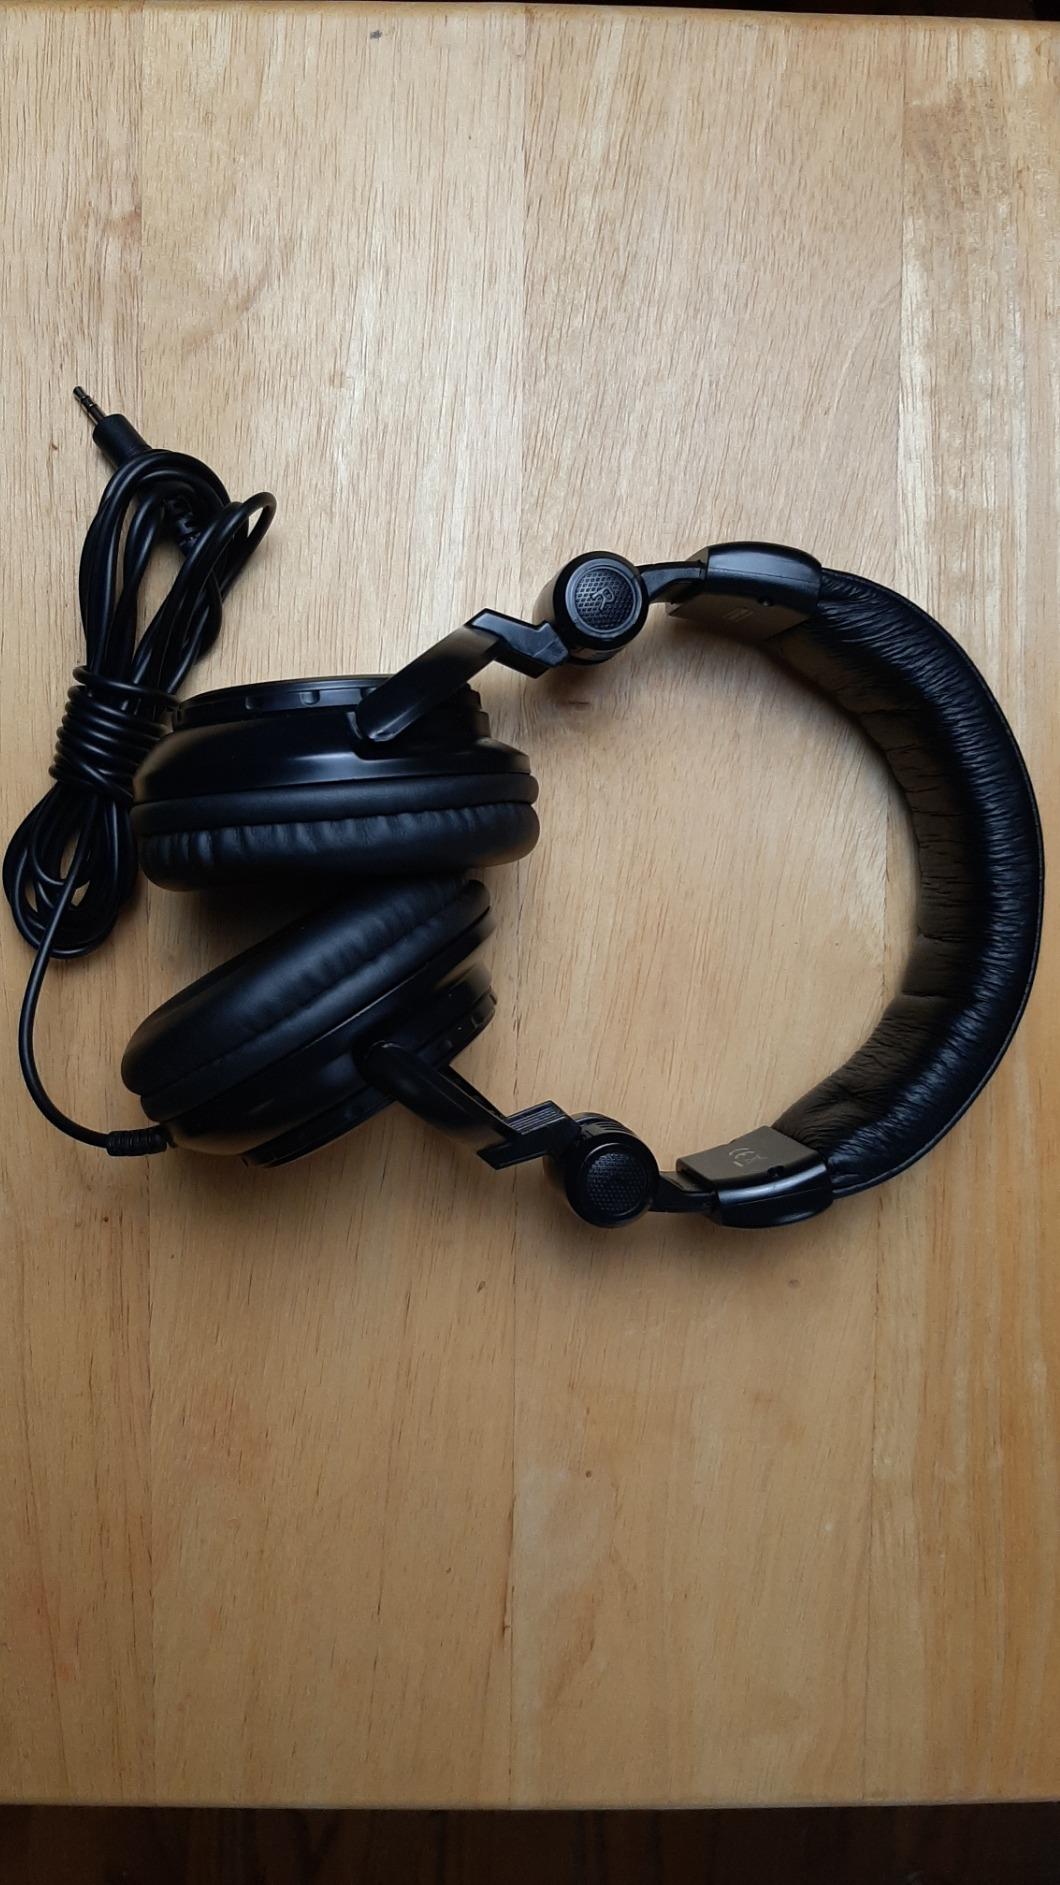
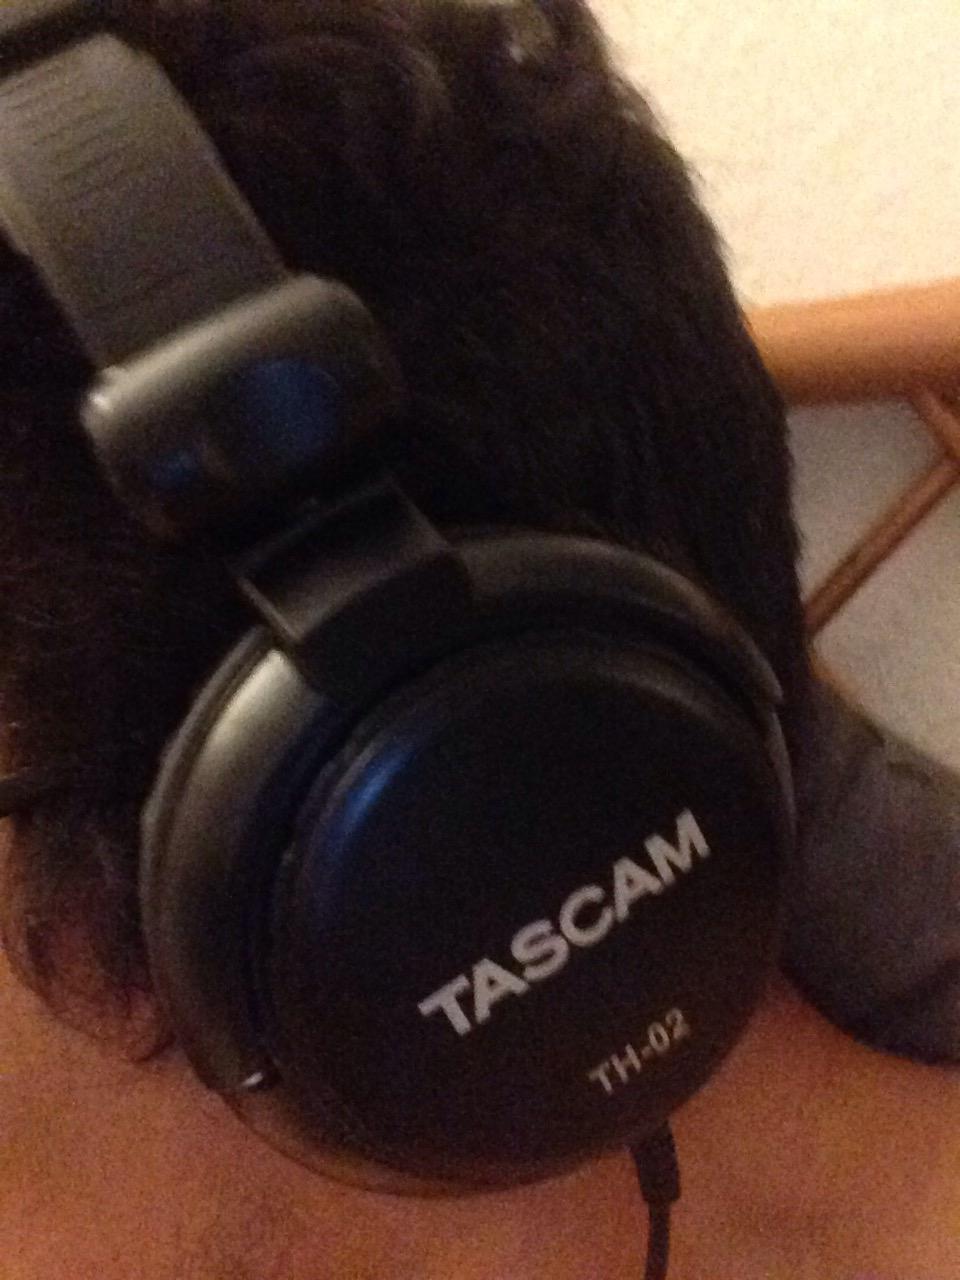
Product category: headphones
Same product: yes